International Christian Embassy Jerusalem

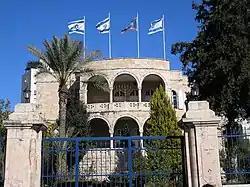
International Christian Embassy Jerusalem Headquarters in Katamon, Jerusalem

The International Christian Embassy Jerusalem (ICEJ) is a Christian Zionist organisation based in Jerusalem.